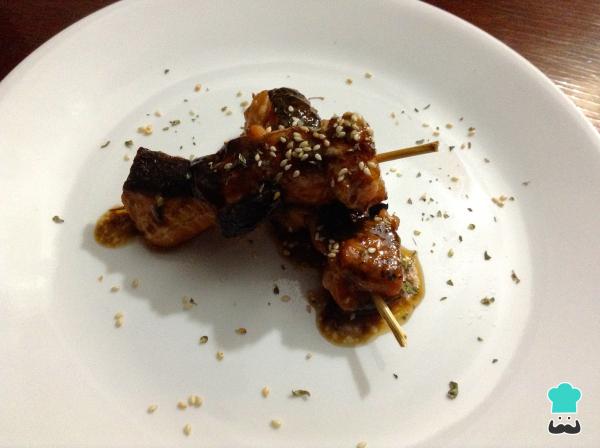
Sirve las brochetas de salmón al horno espolvoreando un poco de semillas de sésamo o ajonjolí y un poco de la salsa que se encuentra en la refractaria. Si deseas añadir un poco de color agrega también un poco de orégano. Si te ha gustado esta receta con salmón te invitamos a probar también este puré de salmón u otra entrada muy original, como son los bombones de salmón, ideales para una cena elegante y romántica.Recuerda compartir con nosotros el resultado final y escribirnos si tienes dudas o comentarios.¡Disfruta!